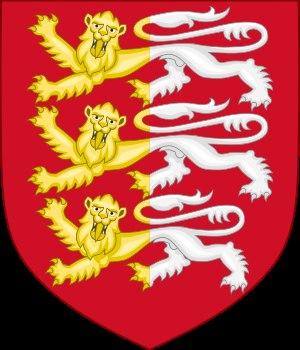
La famille O'Brien est originaire d'Irlande. Le berceau ancestral de la famille O'Brien se situe dans le château royal, perché sur le rocher de Cashel, comté de Tipperary. Il fut résidence royale du IVᵉ au XIIᵉ siècle. La famille O'Brien rassemble les descendants et descendantes du roi irlandais Brian Boru, qui vécut de l'an 941 à l'an 1014. Brian Boru eut pour titre celui de haut roi d'Irlande, Ard rí Érenn en irlandais. Ce titre fut très important pour certaines grandes familles, telles les Ui Neill, les Foganachta, et les Dal Cais. Les O'Brien sont donc classés parmi les familles dynastiques royales